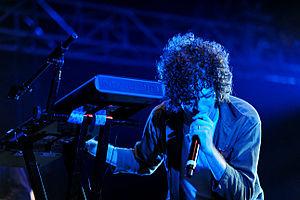
Hot Hot Heat est un groupe de rock canadien, originaire de Victoria, en Colombie-Britannique. Le combo pratique une musique proche du son dance-punk, teintée de power pop et de refrains entraînants. Leur influence musicale se situe quelque part entre Elvis Costello, XTC, Blur et les Franz Ferdinand.